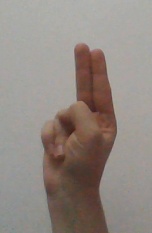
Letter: taa